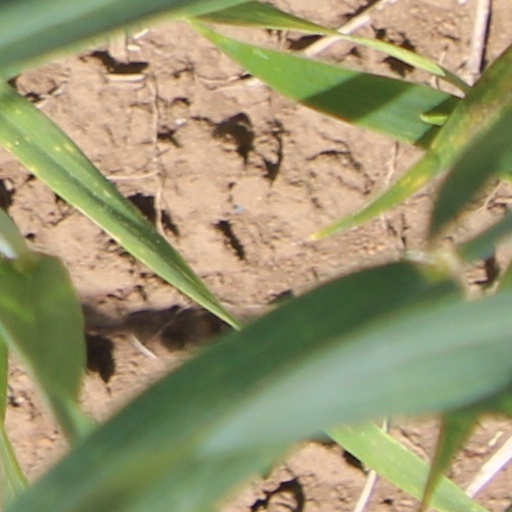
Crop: wheat